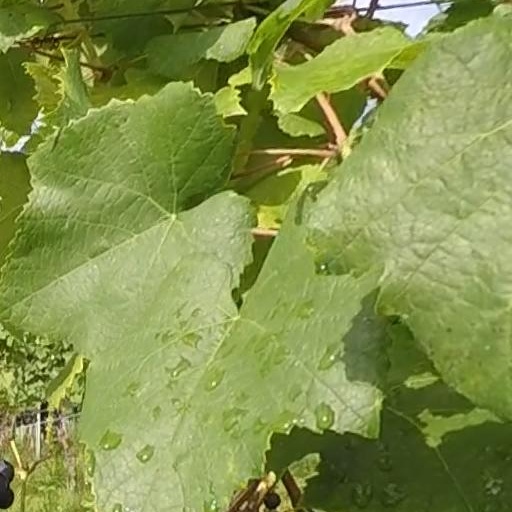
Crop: grape